History of Rangers F.C.

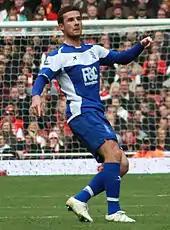
Scotland and Rangers captain Barry Ferguson. The midfielder had two spells at Ibrox, making over 300 appearances for the club

Dick Advocaat, nicknamed "the Little General", succeeded Walter Smith on 1 June 1998. Formerly in charge of PSV Eindhoven, Advocaat became Rangers' tenth manager, and was the first non-Scot to hold the position. His appointment was viewed as reflecting a desire to begin to challenge Europe's elite clubs. David Murray had long proclaimed that Rangers ought to be judged not just in relation to success in Scotland but on their performance in European competition, and especially in the UEFA Champions League. Despite being given resources on a scale never before handed to a Rangers manager, success on a larger stage failed to materialise.